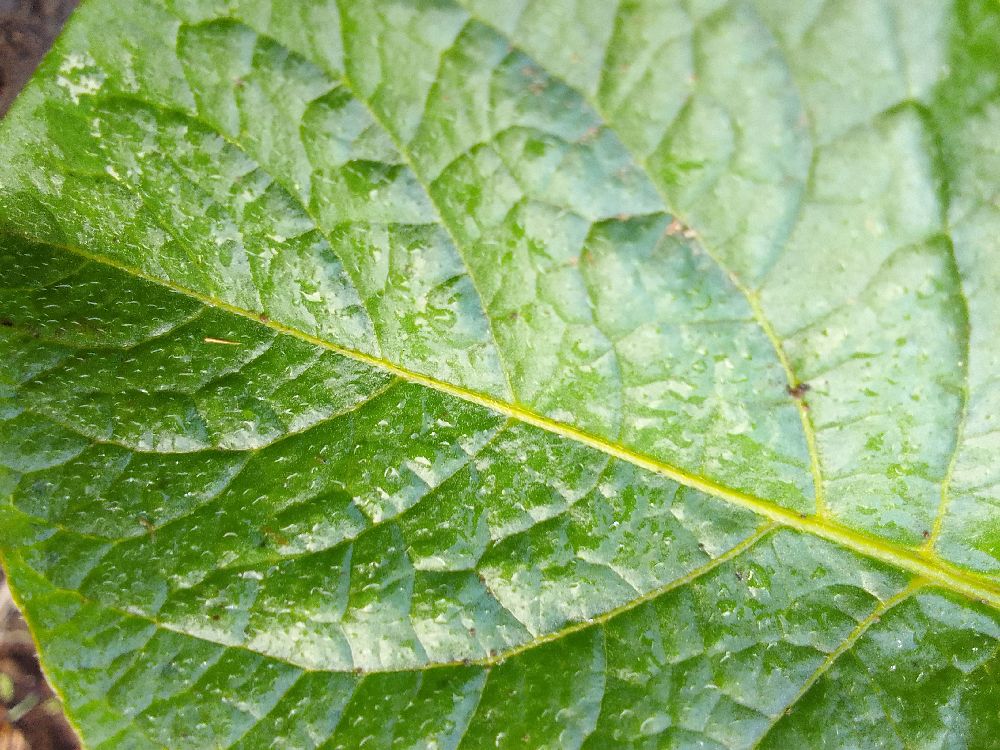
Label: Healthy